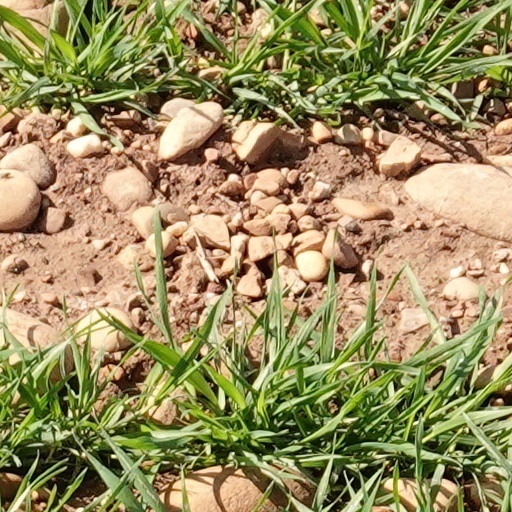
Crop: wheat